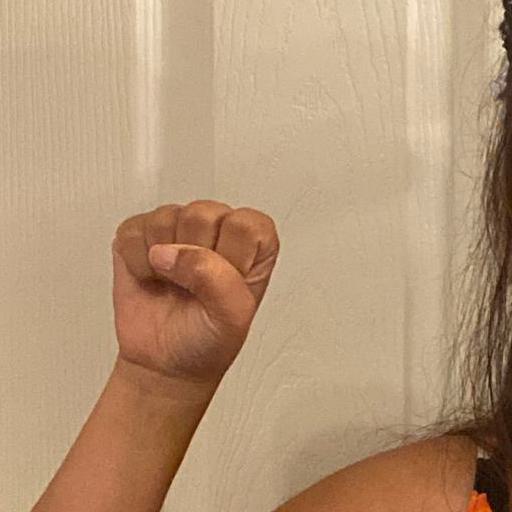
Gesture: fist